Domani 21/04.09

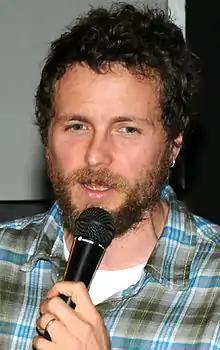
Jovanotti had the idea of starting a project in support of the reconstruction of L'Aquila.

On 6 April 2009, an earthquake occurred in the region of Abruzzo, in central Italy, causing the death of more than 300 people. Wanting to support the reconstruction of the city, Italian singer Jovanotti decided to call his colleague and friend Giuliano Sangiorgi, leader of the band Negramaro. Sangiorgi later declared: